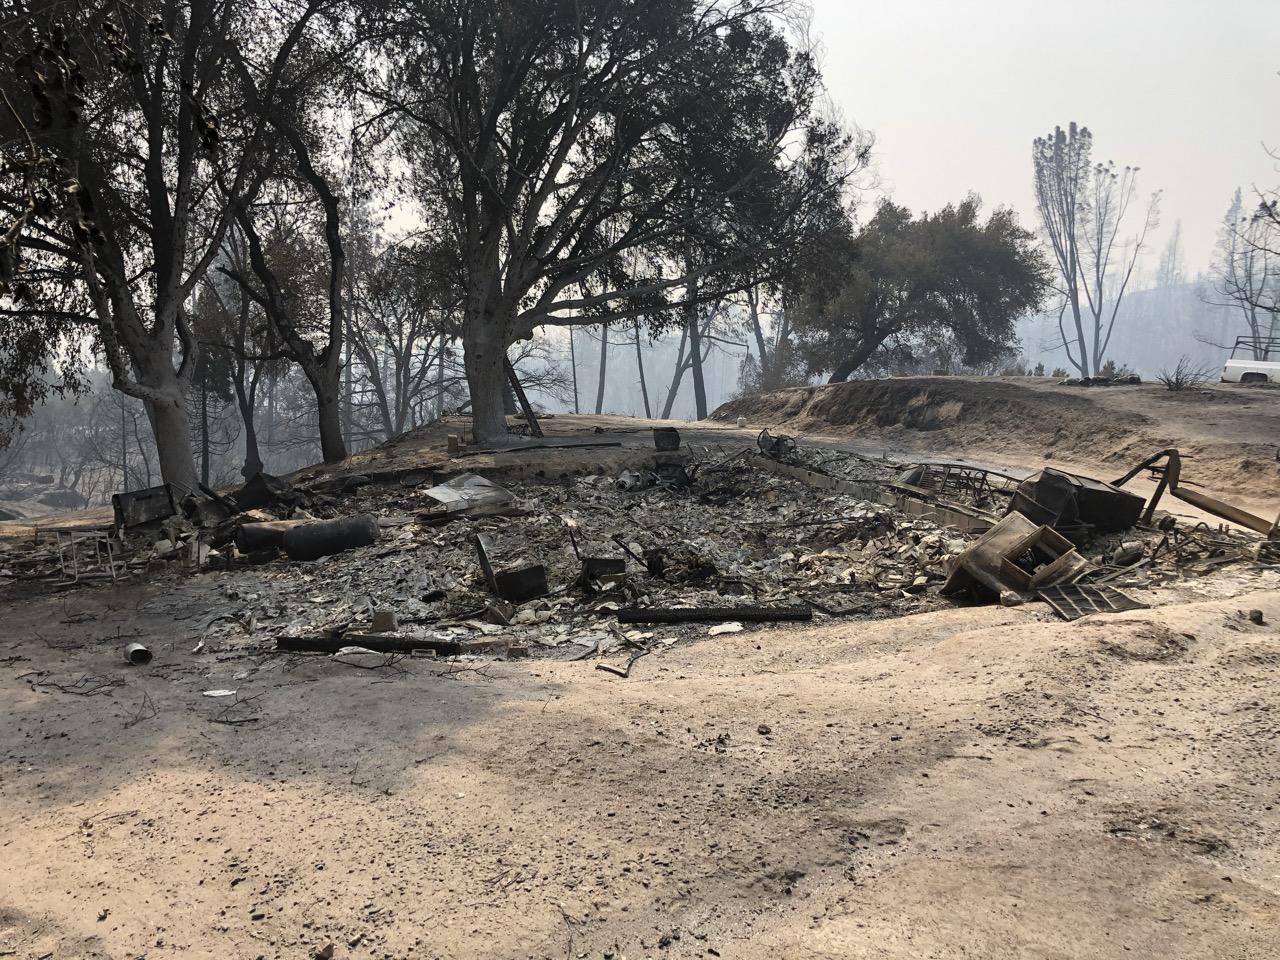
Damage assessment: destroyed